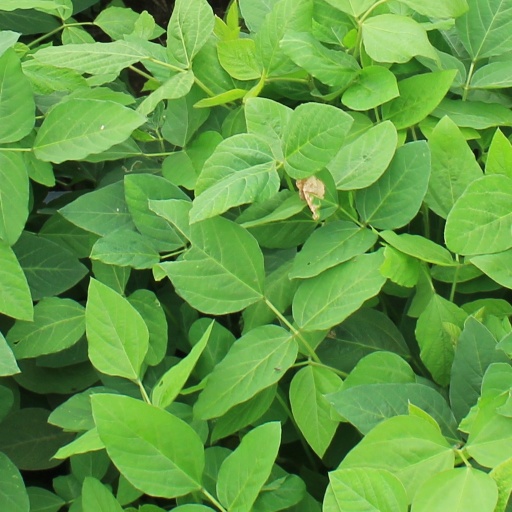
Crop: soybean